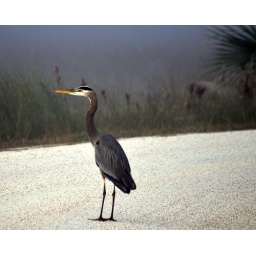
Great Blue heron Just standing in the road